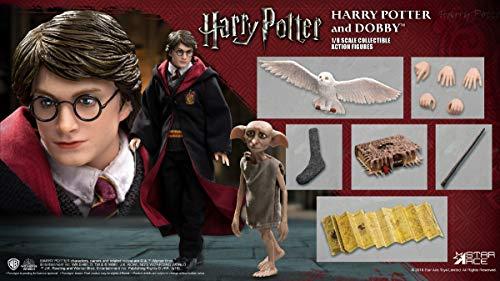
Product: Star Ace Toys Harry Potter & The Prisoner of Azkaban: Harry Potter with Dobby 1: 8 Scale Collectible Action Figure, Multicolor SA8011B
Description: Includes a figure of the house Elf Dobby.
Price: $174.99
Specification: ProductDimensions:2.5x1x9inches|ItemWeight:1.43pounds|ShippingWeight:1.43pounds(Viewshippingratesandpolicies)|ASIN:B07KMXGSXF|Itemmodelnumber:SA8011B|Manufacturerrecommendedage:15yearsandup